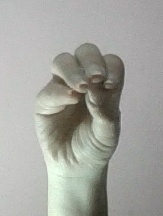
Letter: ha